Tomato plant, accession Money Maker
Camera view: vertical (180 deg); turntable rotation: 150 degrees
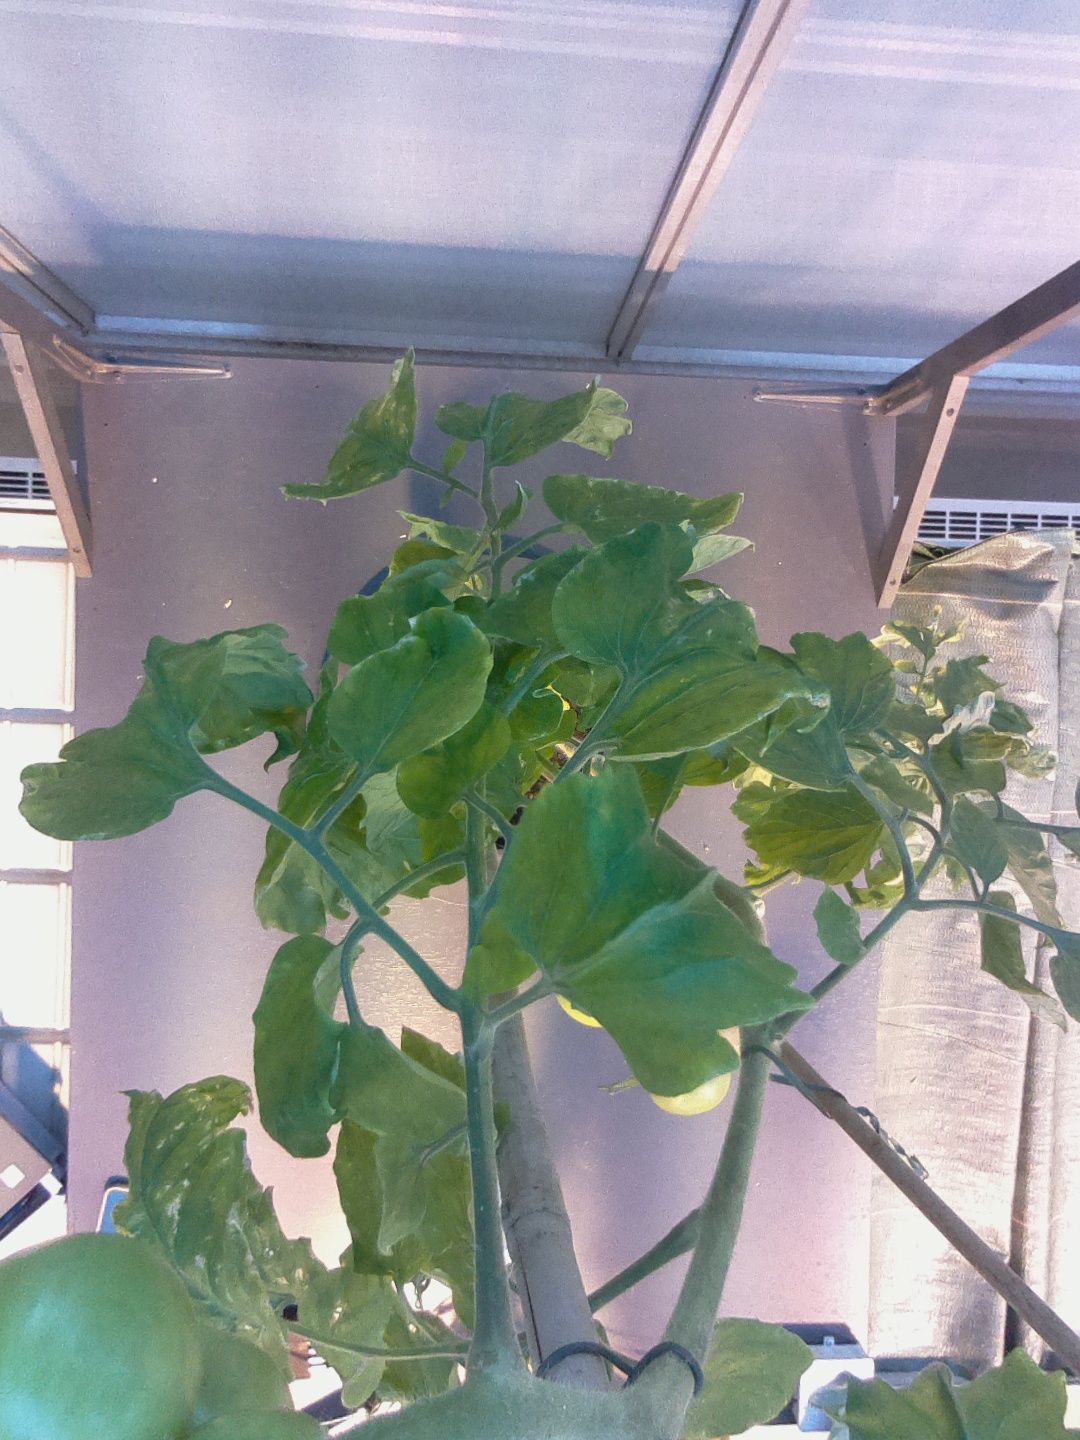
BBCH growth stage 80: fruits start showing typical ripe color (orange -> red)